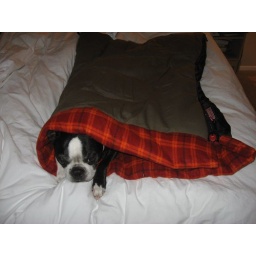
Joey in his sleeping bag